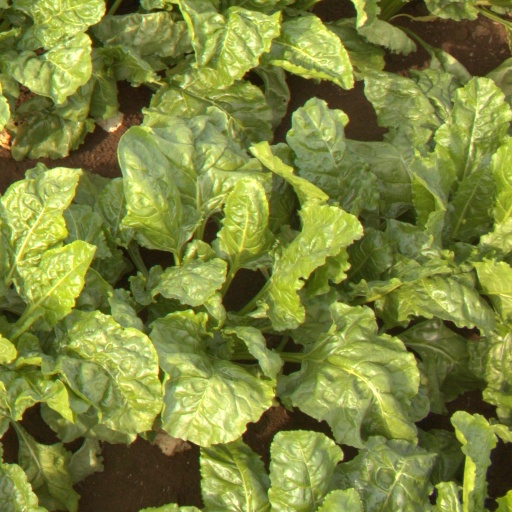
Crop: sugar beet